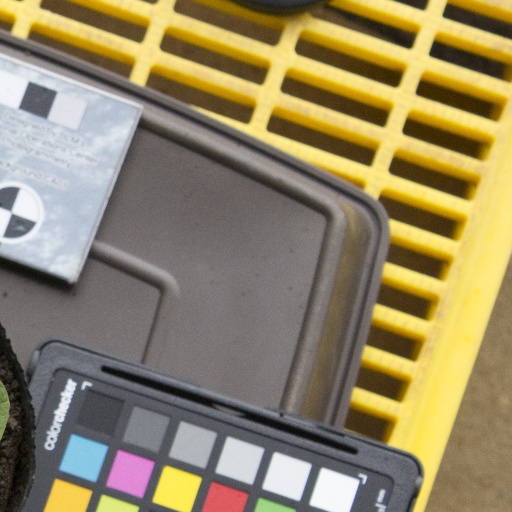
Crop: soybean